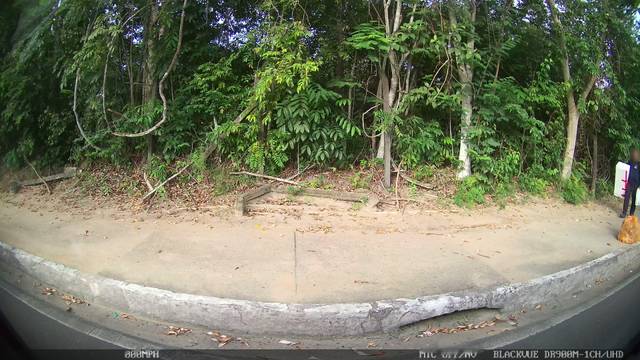
Region: Brazil
Coordinates: -3.091, -60.038